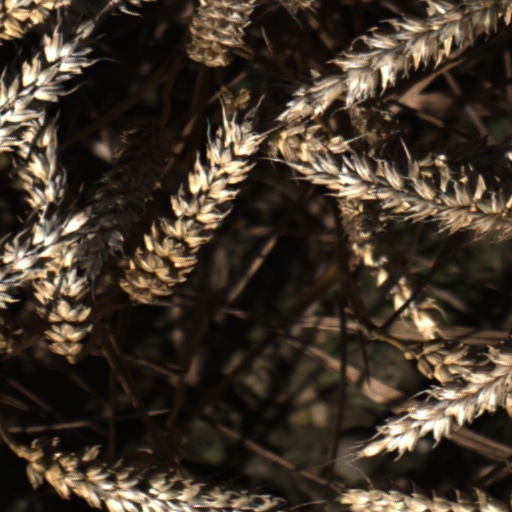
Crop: wheat